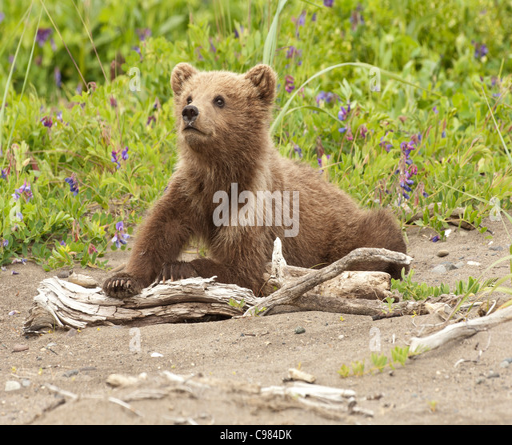
stock photo of a coastal brown bear cub laying on a piece of driftwood